Berat County

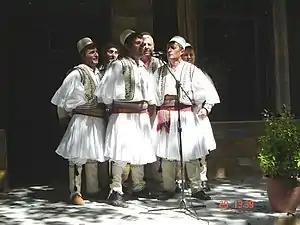
The Albanian iso-polyphony was recognised by UNESCO as an Intangible Cultural Heritage of Humanity.

The Saint Mary of Blachernae Church dates back to the 13th century and contains 16th century mural paintings by Nikola, son of the Albania's most famous medieval painter Onufri. The first inscription recording Onufri's name was found in 1951 in the Shelqan church. The Kastoria church dates to 23 July 1547 and has a reference to Onufri's origin: "I am Onufri, and come from the town of Berat." Onufri's style in painting was inherited by his son, Nikola (Nicholas), though not so successful as his father. Onufri's museum contains works of Onufri, Nikola and other painters. There is also a number of icons and some fine examples of religious silversmith's work (sacred vessels, icon casings, covers of Gospel books, etc.). Berat Gospels, which date from the 4th century, are copies (the originals are preserved in the National Archives in Tirana). The church itself has a magnificent iconostasis of carved wood, with two very fine icons of Christ and the Virgin Mary. The bishop's throne and pulpit are also of considerable quality.